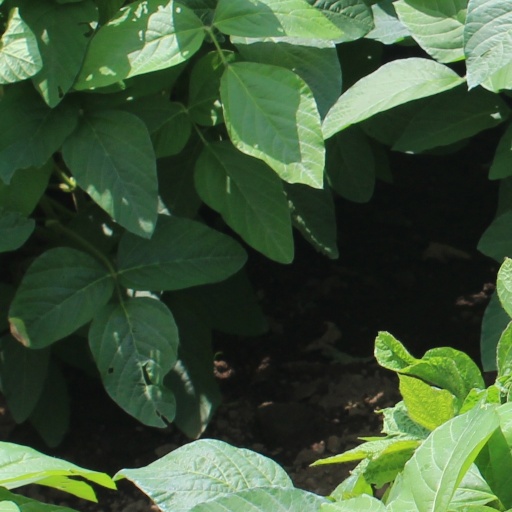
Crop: soybean